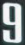
Number: 9